Phelps, New York

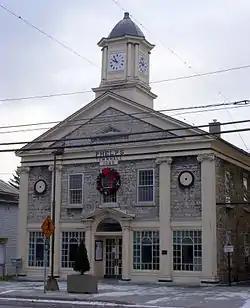
Phelps Town Hall

The Phelps Community Historical Society and Howe House Museum . The First Baptist Church of Phelps, Harmon Cobblestone Farmhouse and Cobblestone Smokehouse, Dr. John Quincy Howe House, Phelps Town Hall, William Huffman Cobblestone House, St. John's Episcopal Church and Philetus Swift House are listed on the National Register of Historic Places.